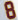
Number: 8